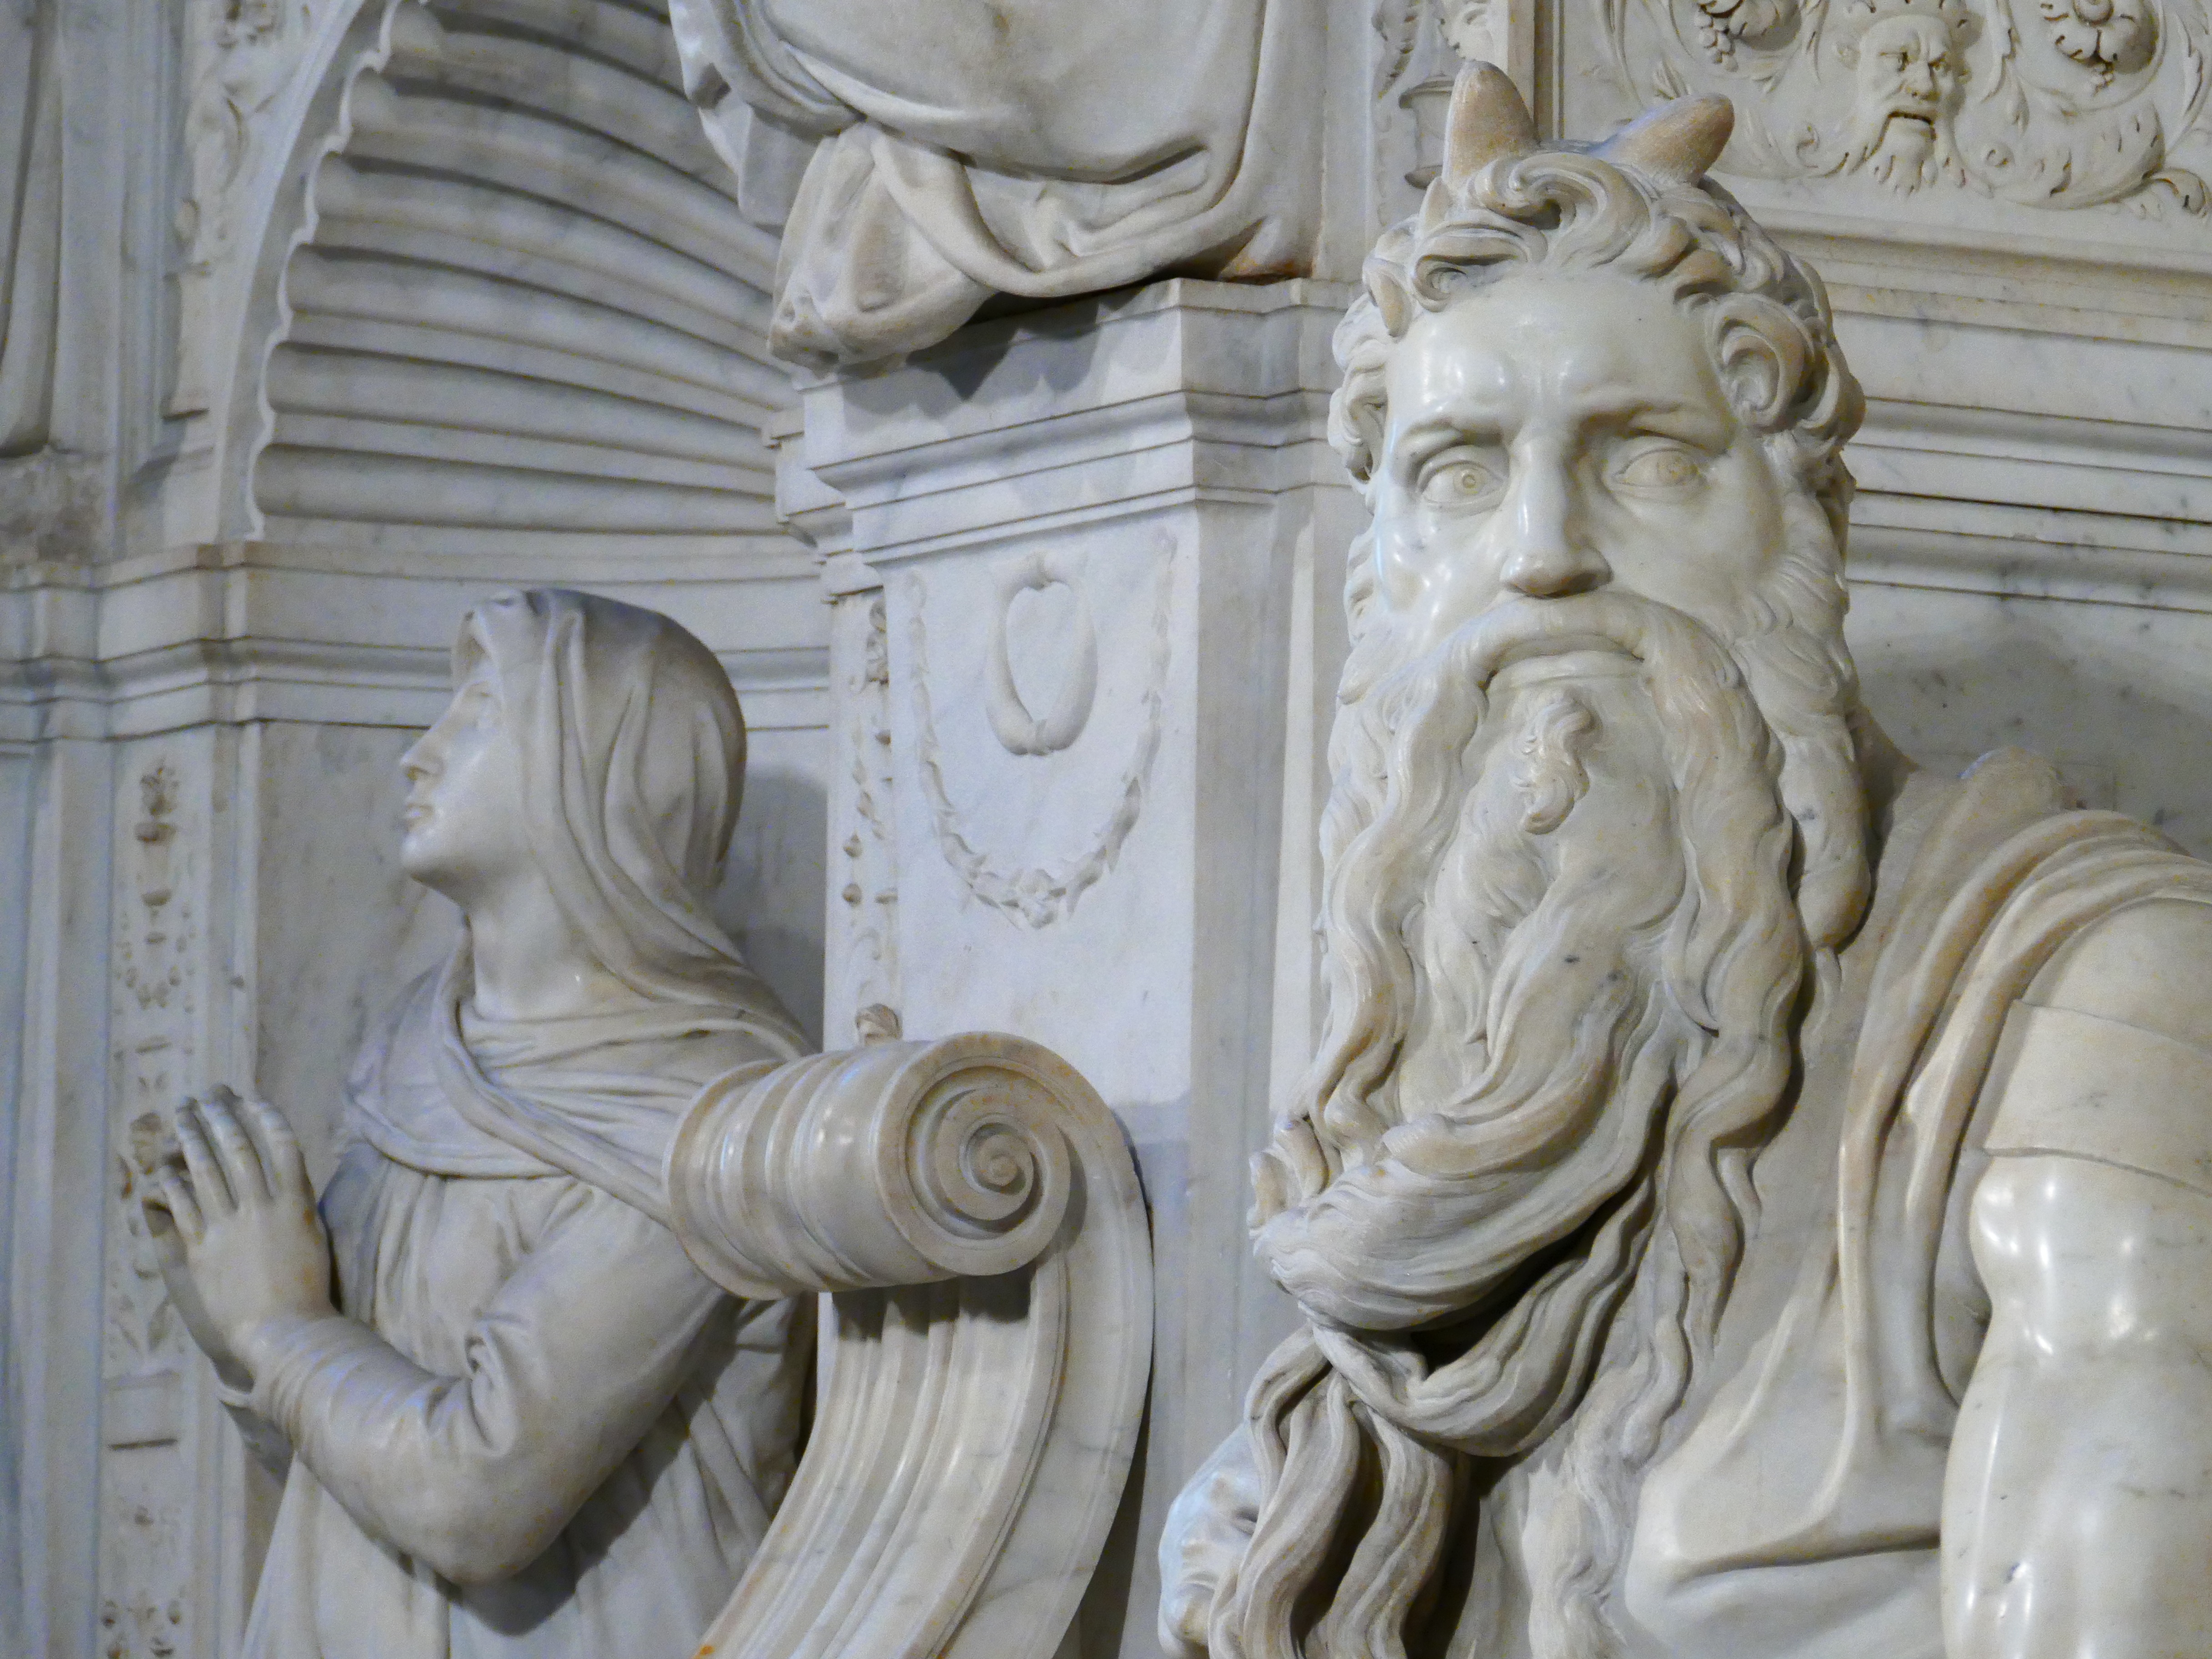
monument, statue, column, italy, sculpture, art, rome, temple, tomb, carving, michelangelo, relief, horned, stone carving, moses, ancient history, classical sculpture, san pietro in vincoli, pope julius ii